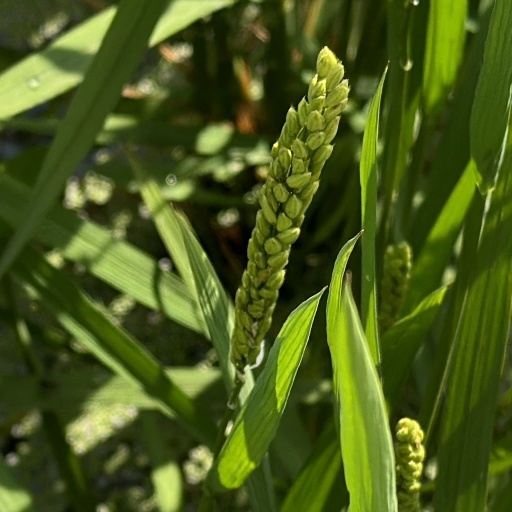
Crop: rice